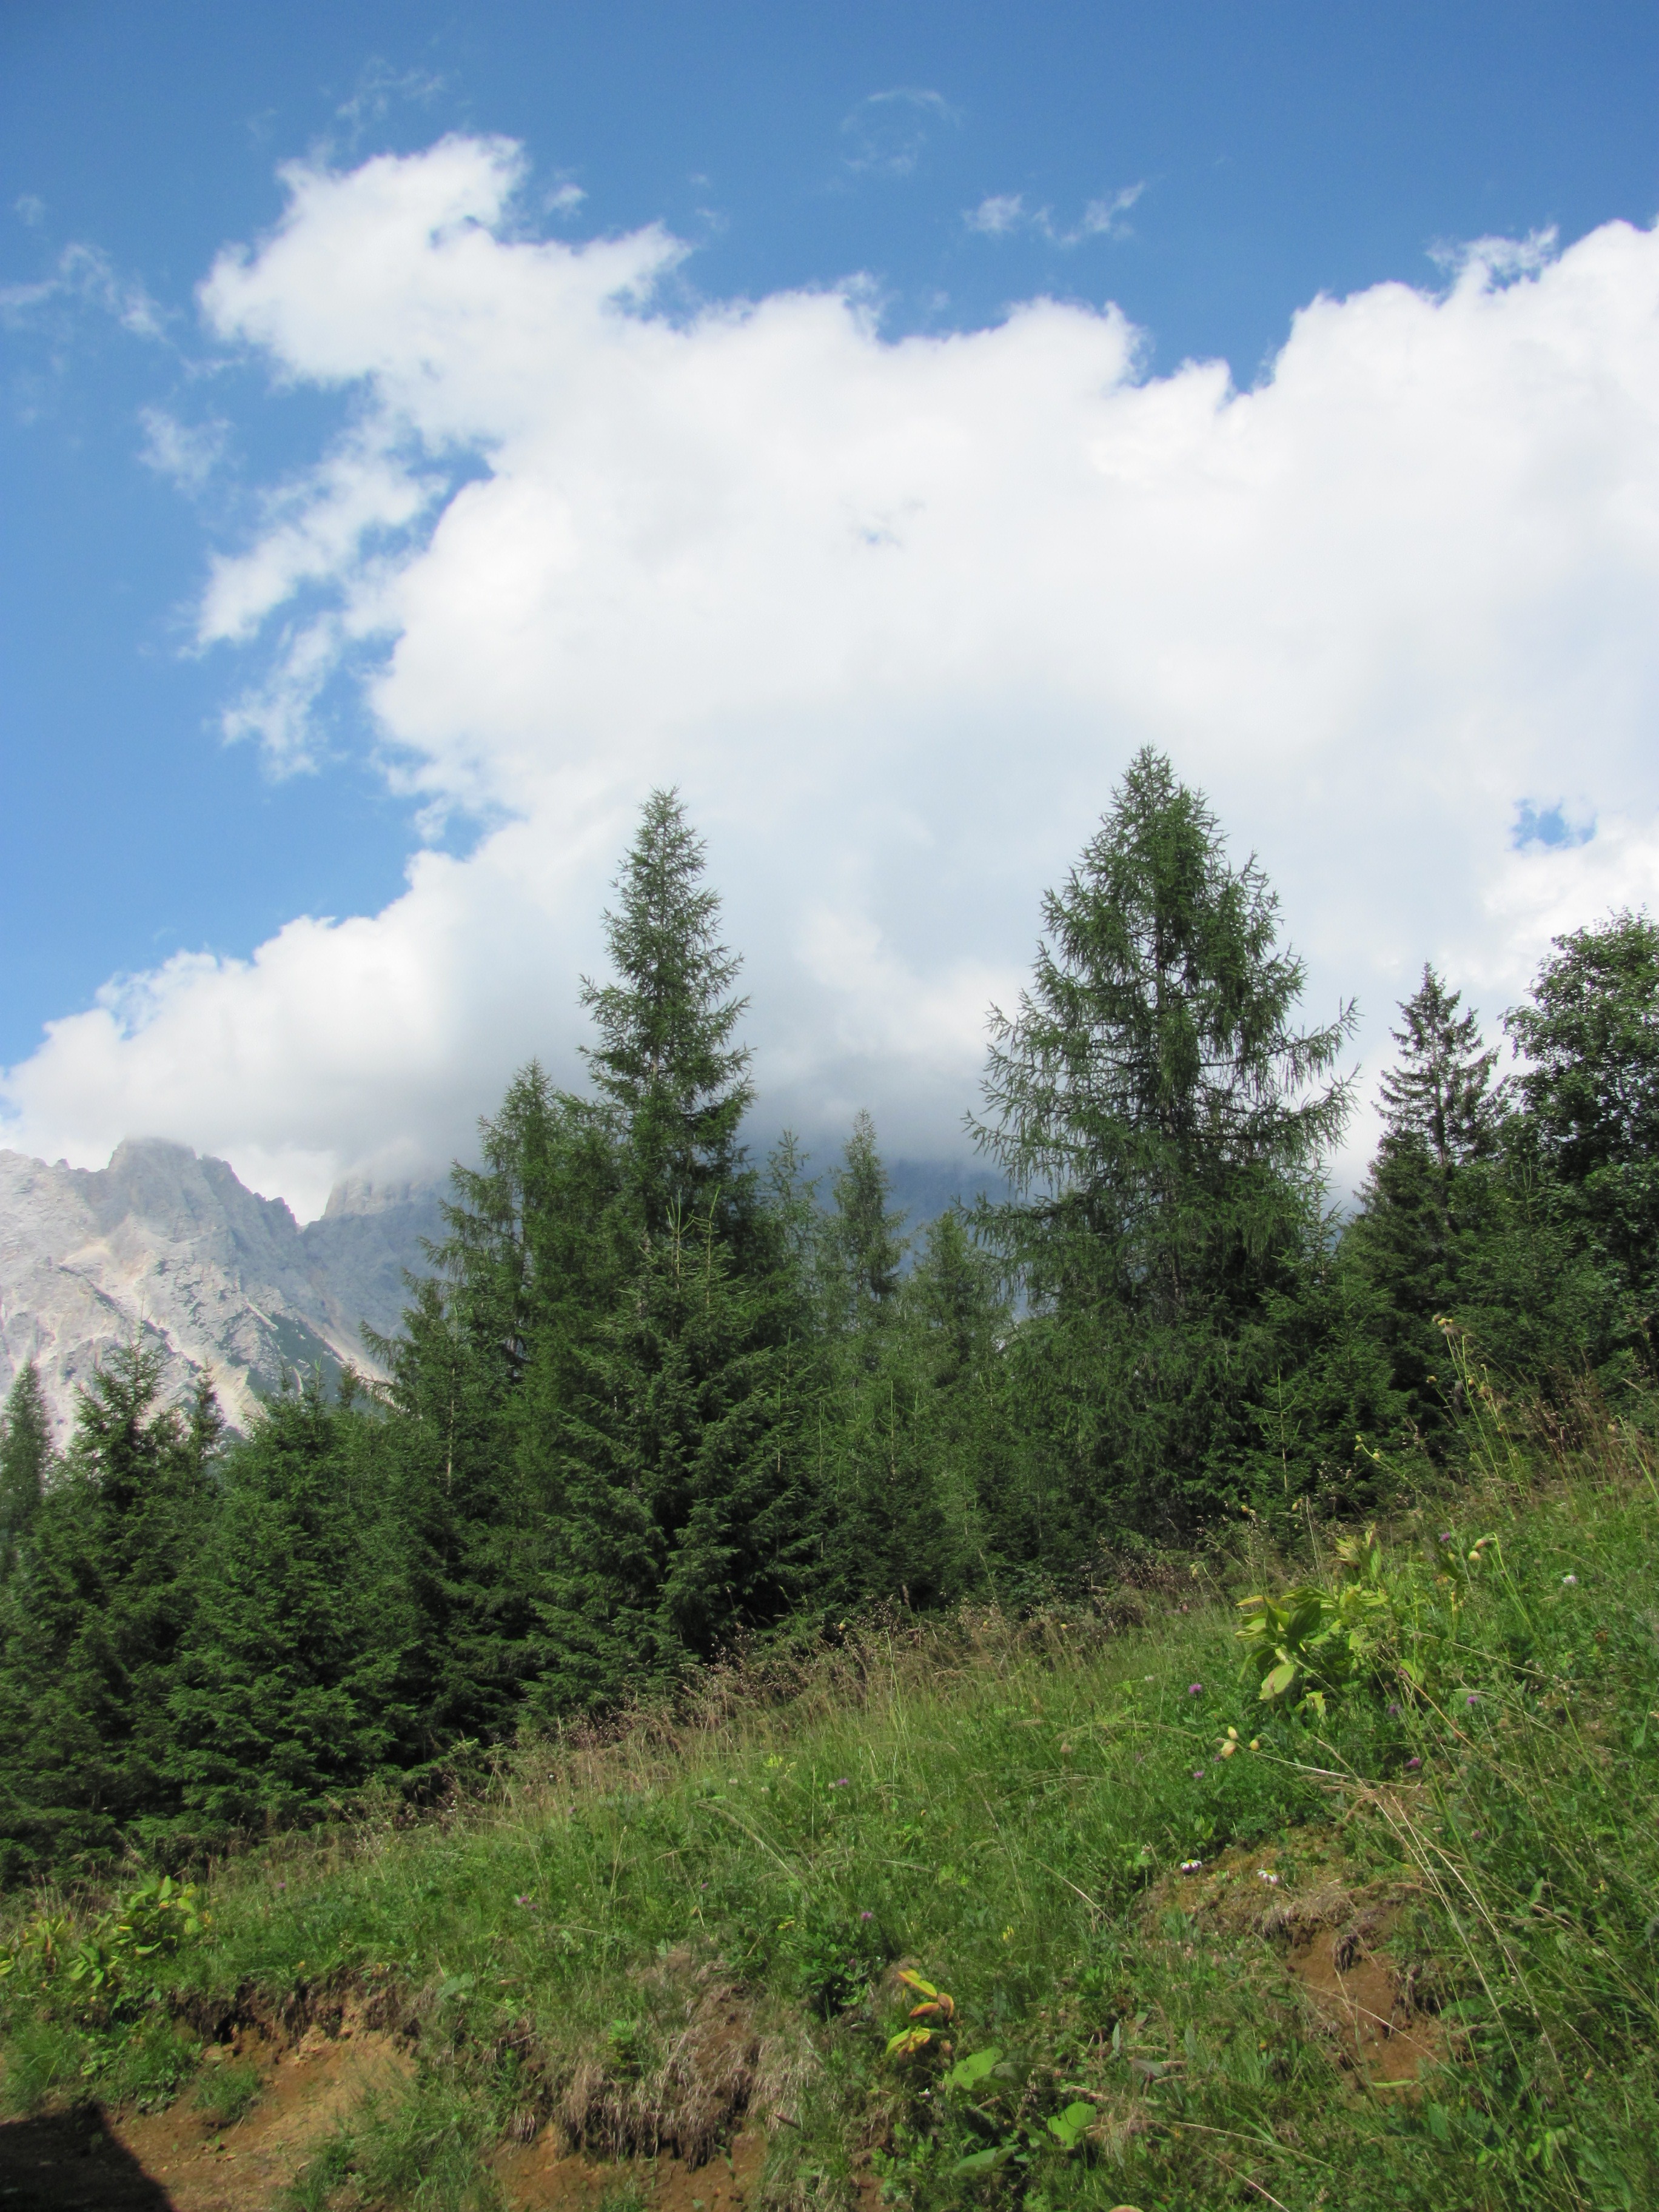
tree, forest, grass, wilderness, mountain, cloud, plant, sky, trail, meadow, hill, valley, mountain range, summer, pine, green, ridge, clouds, plateau, woodland, habitat, ecosystem, belluno, rural area, biome, natural environment, woody plant, mountainous landforms, temperate coniferous forest, cadore, borca, val de cuze